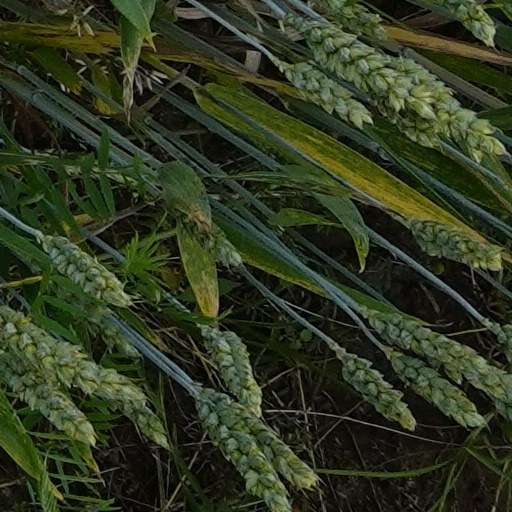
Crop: wheat